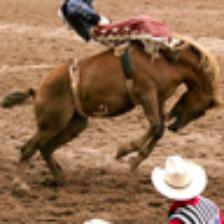
Label: NonHuman